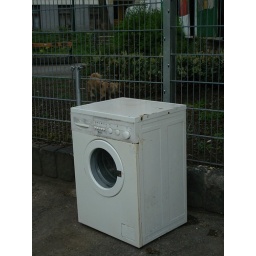
Washing machine and dog in the park...